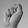
ASL letter: S